Water Babies (1935 film)

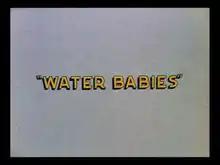
Title card from Disney short "Water Babies" (1935)

Water Babies is a Walt Disney produced "Silly Symphonies" animated short film released on May 11, 1935, by United Artists. The cartoon was directed by Wilfred Jackson. It features 2-inch-tall nude babies playing games in and out of the water. The babies are all completely identical other than the color of their hair. The edited version of the film eliminates some shots that feature nude baby bottoms as a sight gag.